Air Club International

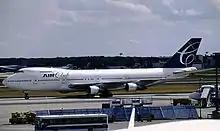
Air Club International Boeing 747-100 at Frankfurt Airport

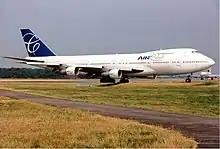
Air Club International Boeing 747-200 at London Gatwick Airport. This aircraft was converted to Jumbohostel outside Stockholm Arlanda Airport in 2008.

Air Club International Ltd. (or ACI) was a Canadian charter airline that operated from 1993 to 1998.